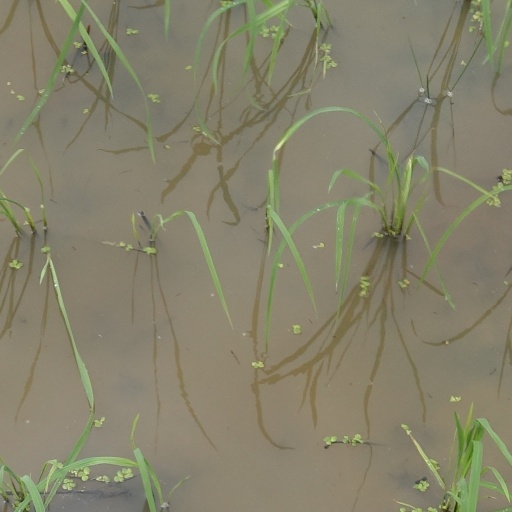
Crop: rice